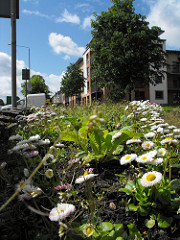
Flower: daisy